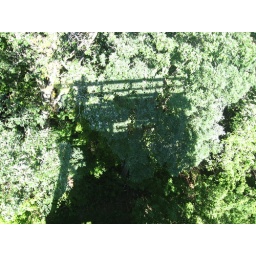
The tower shadows in the tree tops.